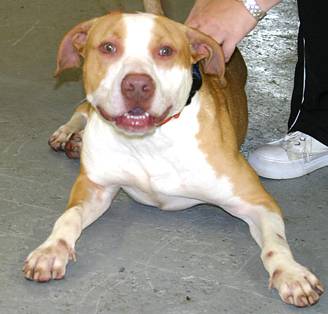
Label: dog